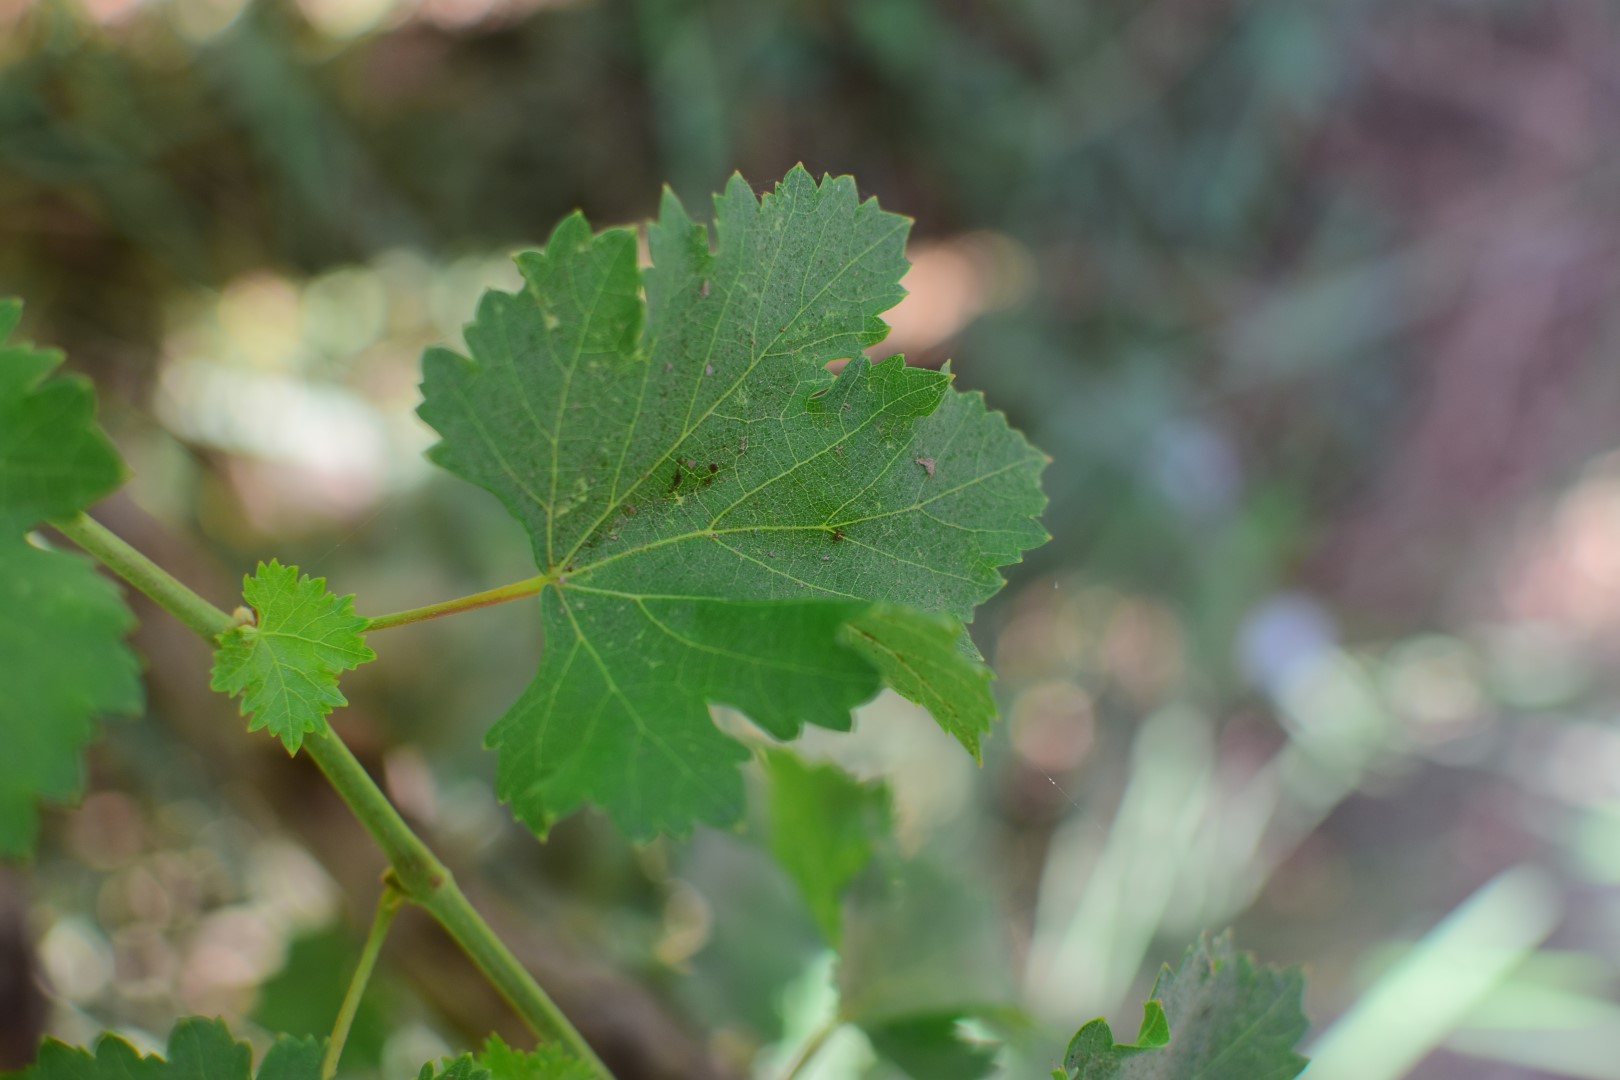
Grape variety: Deas Al-Annz